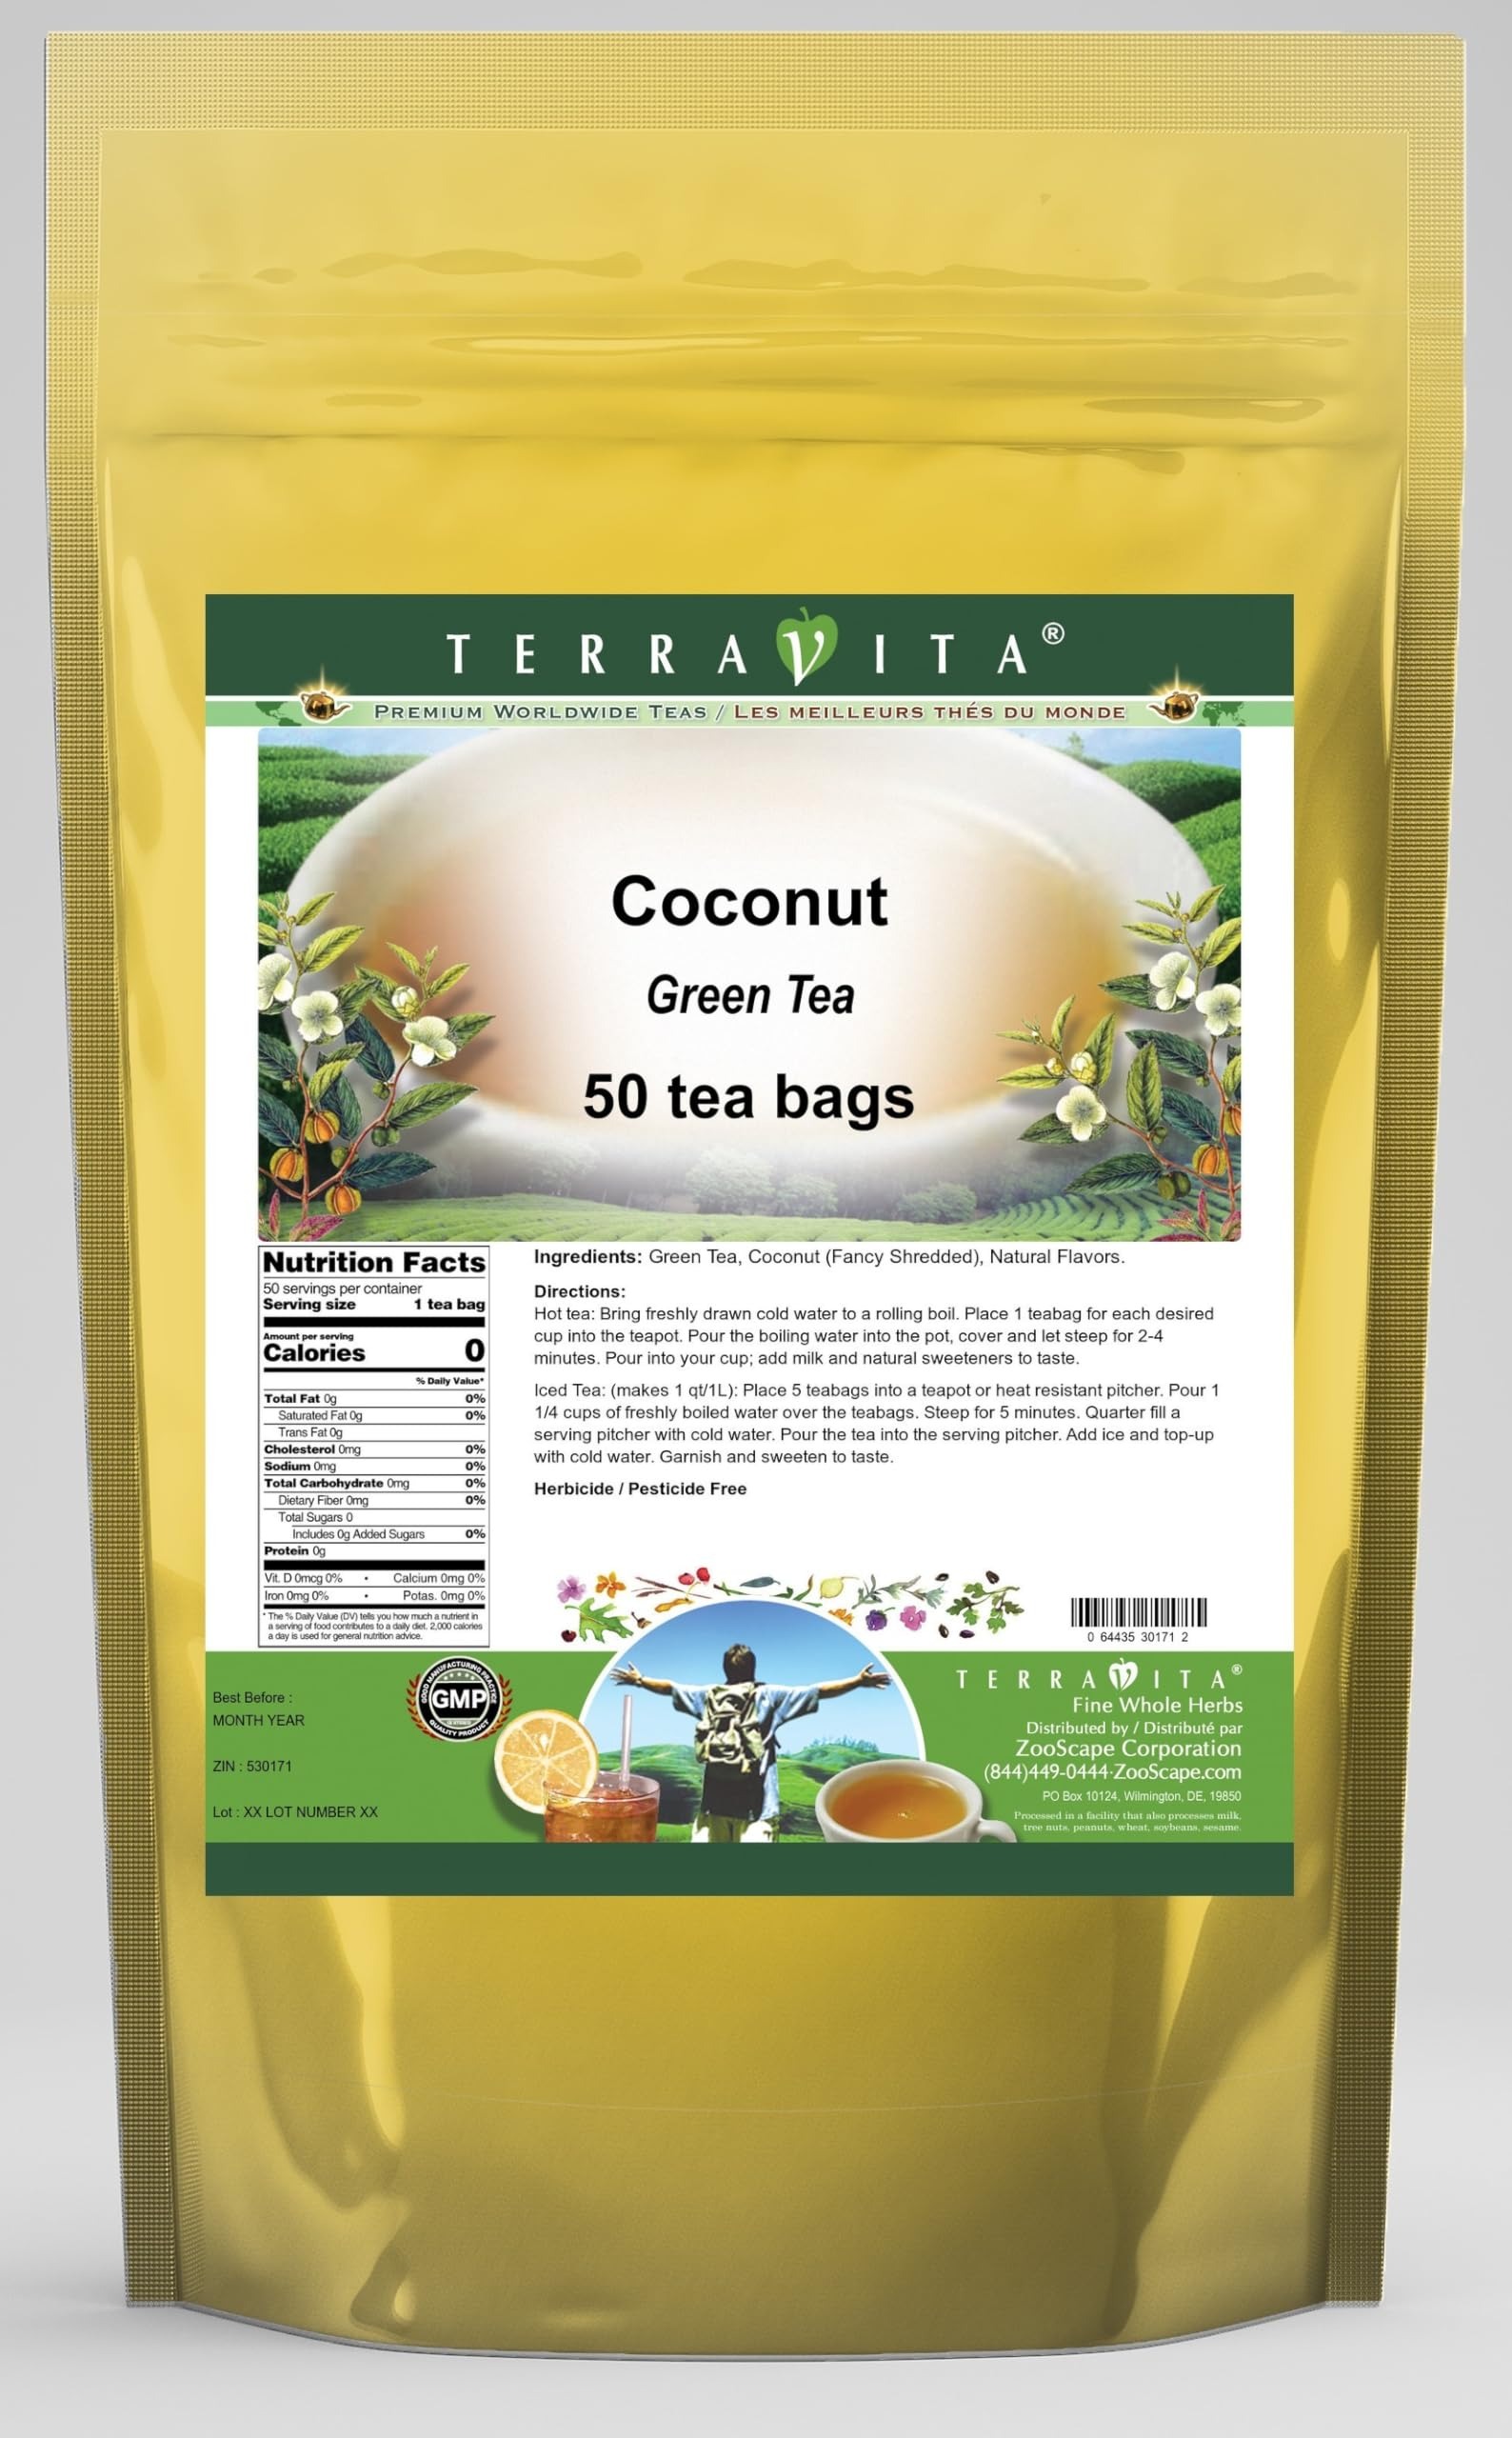
Item Name: Coconut Green Tea (50 tea bags, ZIN: 530171) - 2 Pack
Bullet Point 1: Our Coconut Green Tea is a tasty flavored Green tea with Coconut that will refresh you with its terrific taste! - Ingredients: Green tea, Coconut, Fancy Shred and natural coconut flavor.
Bullet Point 2: No fillers.
Bullet Point 3: Manufacturer: TerraVita
Bullet Point 4: Size: 50 tea bags
Bullet Point 5: Green Tea Bags - Packed in a convenient upright pouch!
Product Description: Our Coconut Green Tea is a tasty flavored Green tea with Coconut that will refresh you with its terrific taste! - Ingredients: Green tea, Coconut, Fancy Shred and natural coconut flavor. - Hot tea brewing method: Bring freshly drawn cold water to a rolling boil. Place 1 teabag for each desired cup into the teapot. Pour the boiling water into the pot, cover and let steep for 2-4 minutes. Pour into your cup; add milk and natural sweeteners to taste. - Iced tea brewing method: (to make 1 liter/quart): Place 5 teabags into a teapot or heat resistant pitcher. Pour 1 1/4 cups of freshly boiled water over the teabags. Steep for 5 minutes. Quarter fill a serving pitcher with cold water. Pour the tea into the serving pitcher. Add ice and top-up with cold water. Garnish and sweeten to taste. - TerraVita is an exclusive line of premium-quality, natural source products that use only the finest, purest and most potent ingredients found around the world. TerraVita is hallmarked by the highest possible standards of purity, potency, stability and freshness. All of our products are prepared with the highest elements of quality control, from raw materials through the entire manufacturing process, up to and including the moment that the bottles or bags are sealed for freshness and shipped out to you. Our highest possible standards are certified by independent laboratories and backed by our personal guarantee. - TerraVita exists to meet and ensure your family's health and wellness without the harmful effects of chemicals and health products. We strive to make all of our products affordable and reliable and are constantly searching the market to maintain our affordability and to look for new ways to serve you and the ones you love. TerraVita has become a trusted household name for many fami
Value: 100.0
Unit: Count

Price: 38.92